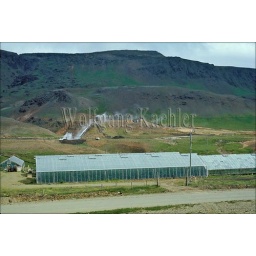
Iceland, hveragerdi, green houses heated by thermal hot springs - used as energy resource